Grüneck Castle

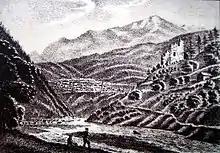
Drawing of the castle in 1830

Grüneck Castle was probably built around 1200 by an unknown builder. The "de Grienenech" family first appears in the historical record in 1260, but it is unclear whether they had any ties to the castle. The first time the castle is clearly named in a record is in 1515, when it was owned by St. Nicolai monastery in Chur and may have already been a ruin. The noble family "Schmid von Grüneck", who were one of the most powerful families in Ilanz from the 15th to 18th century, never owned or lived at Grüneck Castle. They were raised to the nobility by Emperor Charles V in 1544, but may have chosen to name themselves after the ruins.